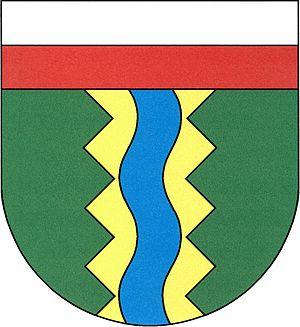
Srbská Kamenice est une commune du district de Děčín, dans la région d'Ústí nad Labem, en Tchéquie. Sa population s'élevait à 266 habitants en 2018.